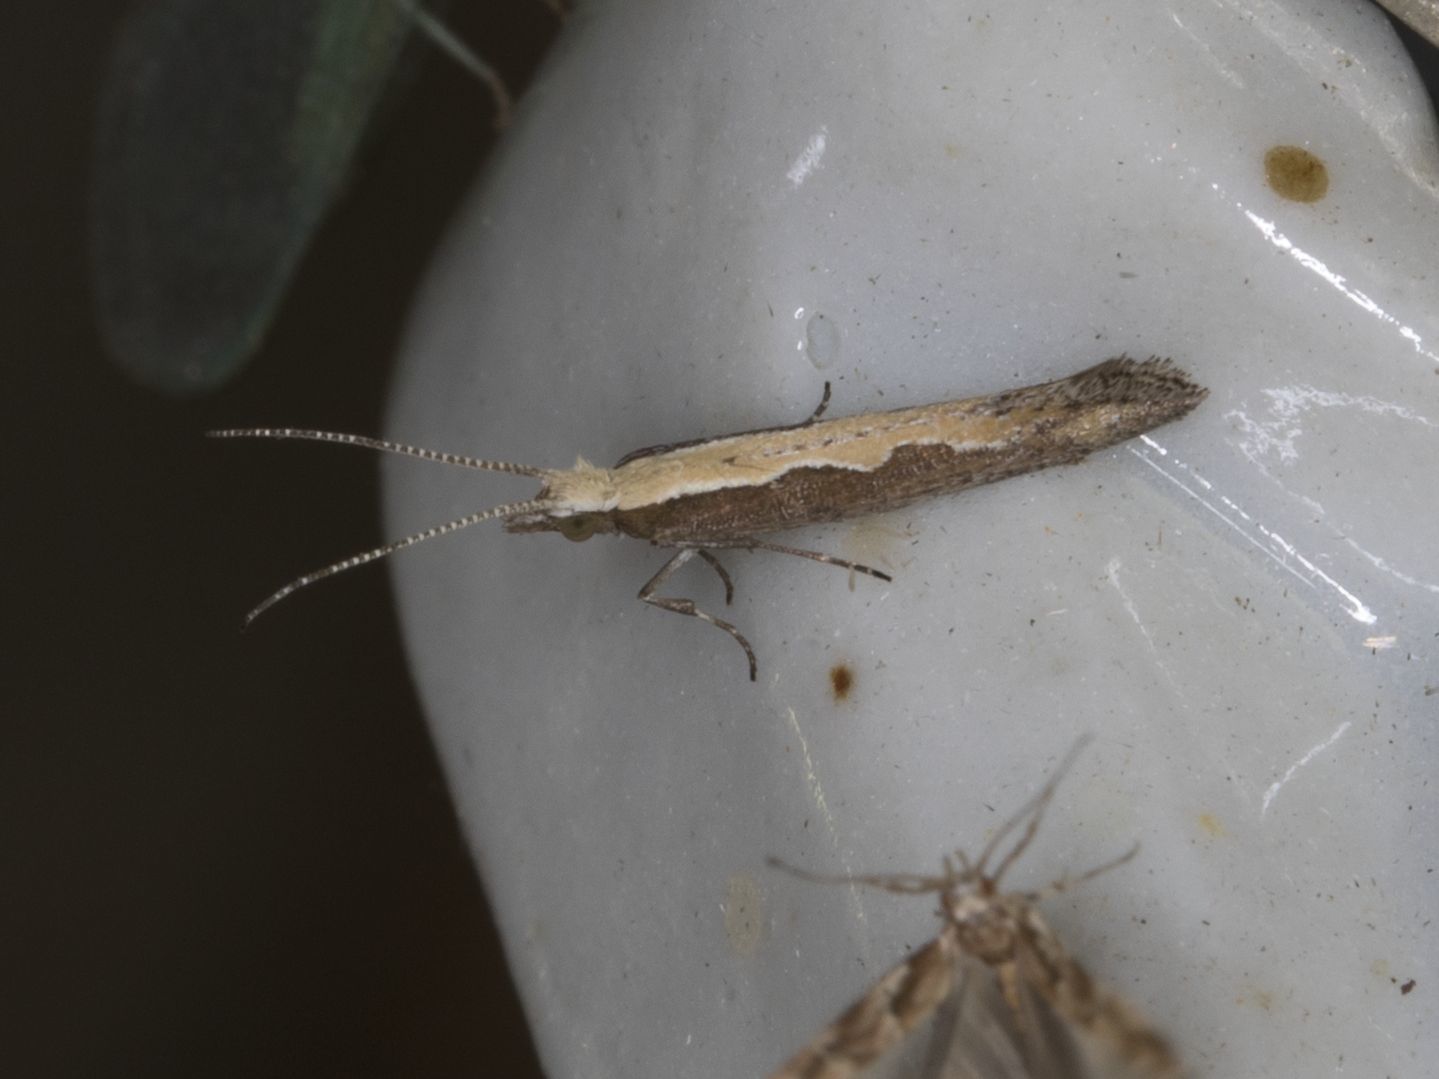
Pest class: diamondback_moth